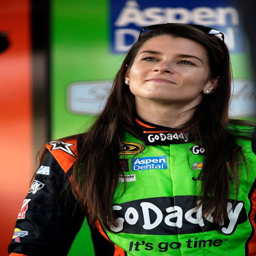
my favorite picture of person ... hold that head up high girl !